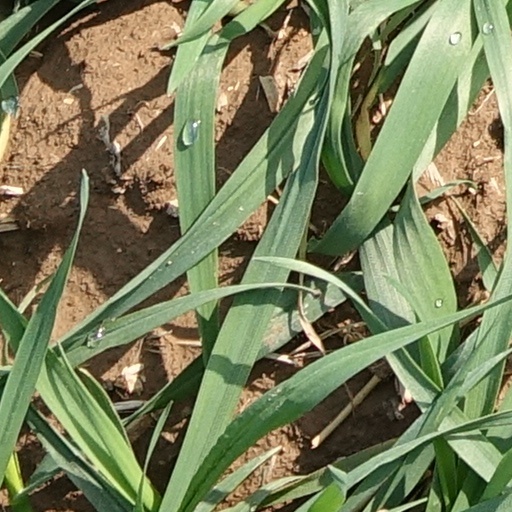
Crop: wheat